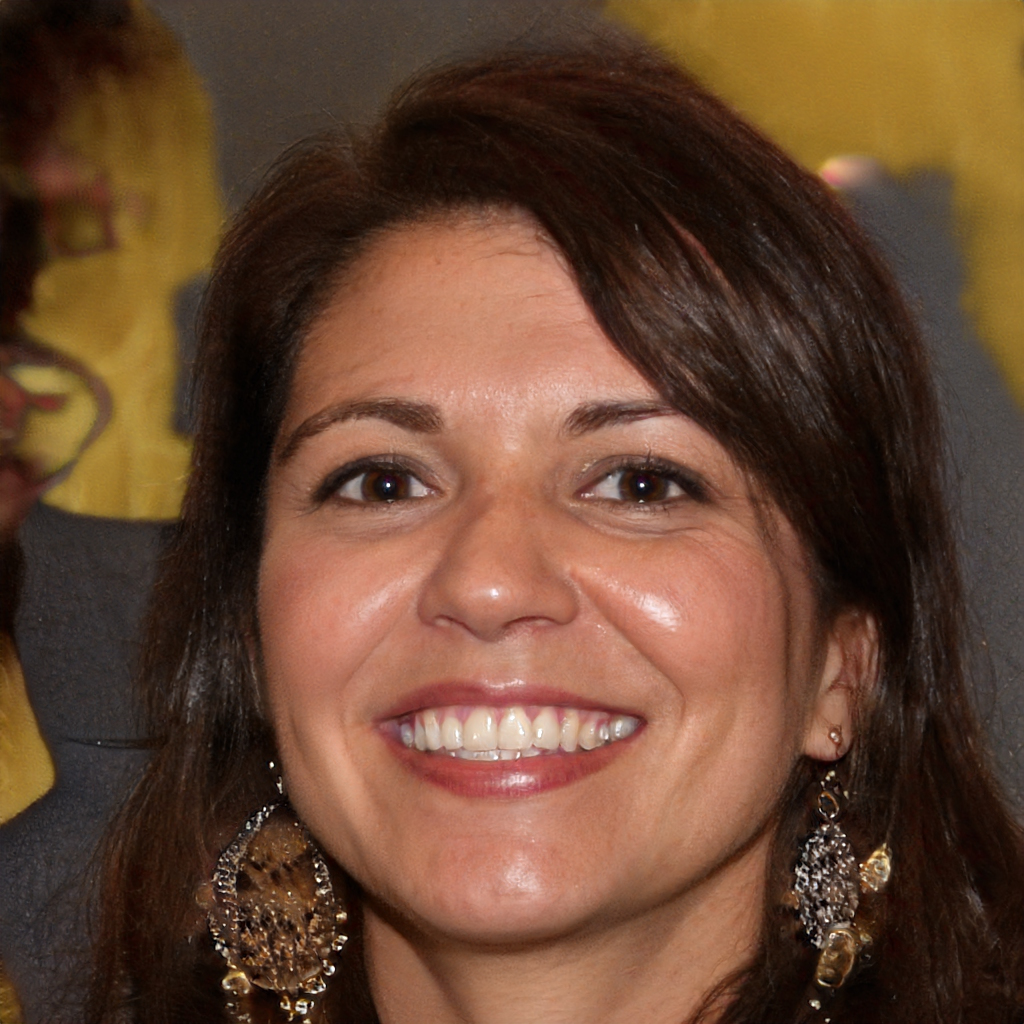
Label: Colored